Love Island România

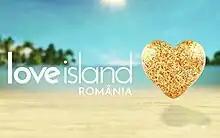

Love Island România is a Romanian dating reality show based on the international "Love Island" franchise.